Midtown, Houston

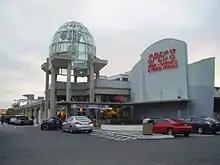
Spec's Wine, Spirits & Finer Foods Store #00 and corporate headquarters

Midtown is in Texas's 18th congressional district.